March 2-4-0

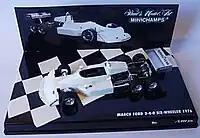
Minichamps 1:43 scale model of the March 2-4-0

The front wheels of an open-wheeled F1 car generate aerodynamic drag. The thinking behind the Tyrrell P34 was that this drag effect could be reduced by using smaller diameter tyres at the front. At the time, conventional F1 front wheels would measure around 16" (40 cm) diameter but Tyrrell planned to use just 10" (25 cm) diameter wheels. The corresponding loss of front-end grip was overcome by incorporating two front wheels per side thus actually increasing grip as well as decreasing drag. The design incorporated a system whereby all four front wheels could steer the car.